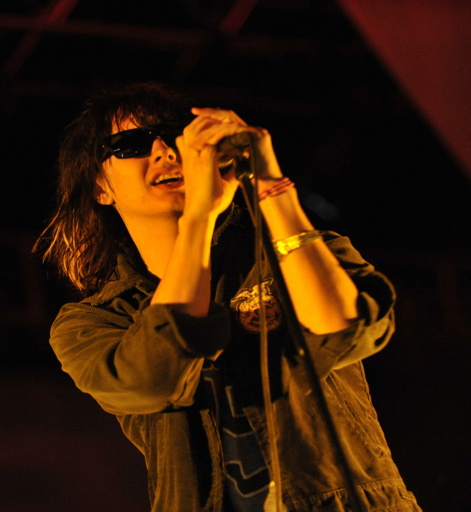
frontman performs saturday night at the third annual music festival .